Paul-Georges Ntep

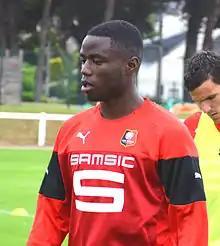
Ntep with Rennes in 2014

Paul-Georges Ntep de Madiba (born 29 July 1992) is a Cameroonian former professional footballer who played as a winger or forward. He was a France youth international, and eventually made two appearances for the France national team in 2015. He later switched his allegiance, playing four matches and scoring one goal for the Cameroon national team from 2018 to 2019.